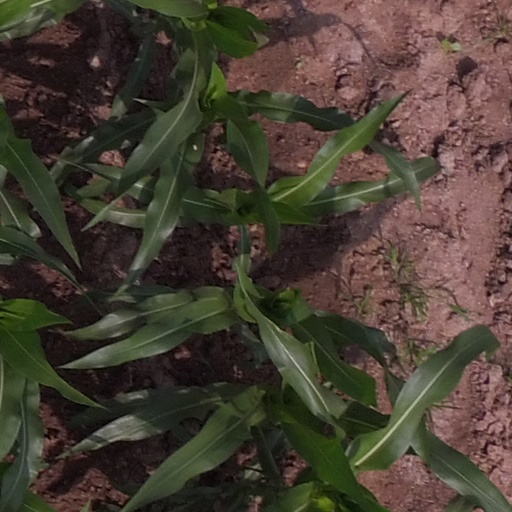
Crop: maize; corn